Architecture of Puerto Rico

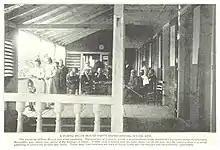
"These deep, cool verandas are used as living rooms the year through and are extremely comfortable."(c.1899)

European influence became prominent as Spain’s colonial power strengthened in the island. The island climate as well as military strategy were both taken heavily into account when building structures. In order to keep buildings safe, they were built within the confines of strong stone outer walls, and in order to fit all these buildings of various religious, military, and administrative functions, colonial buildings tended to be narrowly built. Courtyards within the structures were utilized for ventilation and lighting purposes. Colonial architecture in Puerto Rico takes substantial inspiration from the architecture of Andalusia, Spain, as many Spanish settlers on the island came from that region.